Justin Broadrick

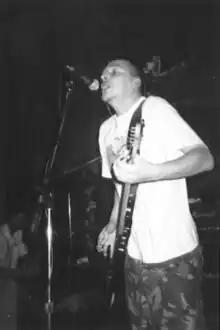
Broadrick performing with Godflesh at Wetlands Preserve in New York City on 11 November 1996

The industrial metal band Head of David had played live with Napalm Death before their drummer left and Broadrick was invited to take his place. "I was in Head of David literally six weeks, and we did a John Peel Session for Radio One. That was the first highlight of my life", Broadrick says. He had been writing more brutal songs for the band, but due to artistic differences, he was kicked out in 1988. "When I first got exposed in '89 to the early acid house movement, I was an instant convert. The first time I heard early Aphex Twin, when "Digeridoo" first came out, I knew that this was where I wanted to go", Broadrick says.